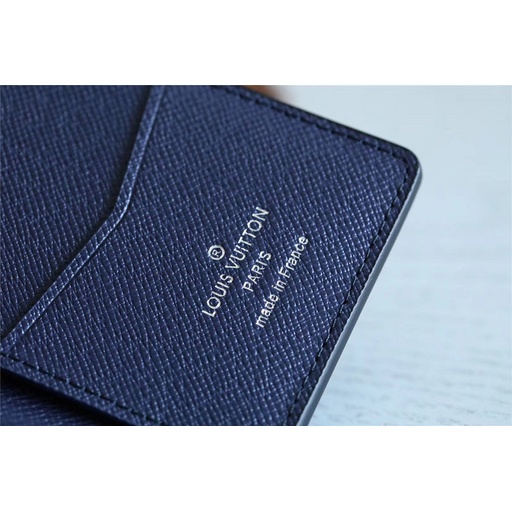
Lux v - LOV Card Case - 126
Size: Standard Size It comes with Dust box, Care manual, Tag, and Paper bag.
Brand: Luxe Voguee
Category: Apparel & Accessories > Handbags, Wallets & Cases > Business Card Cases